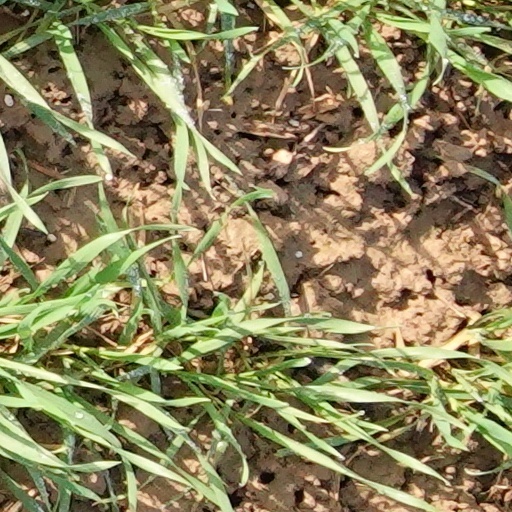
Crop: wheat